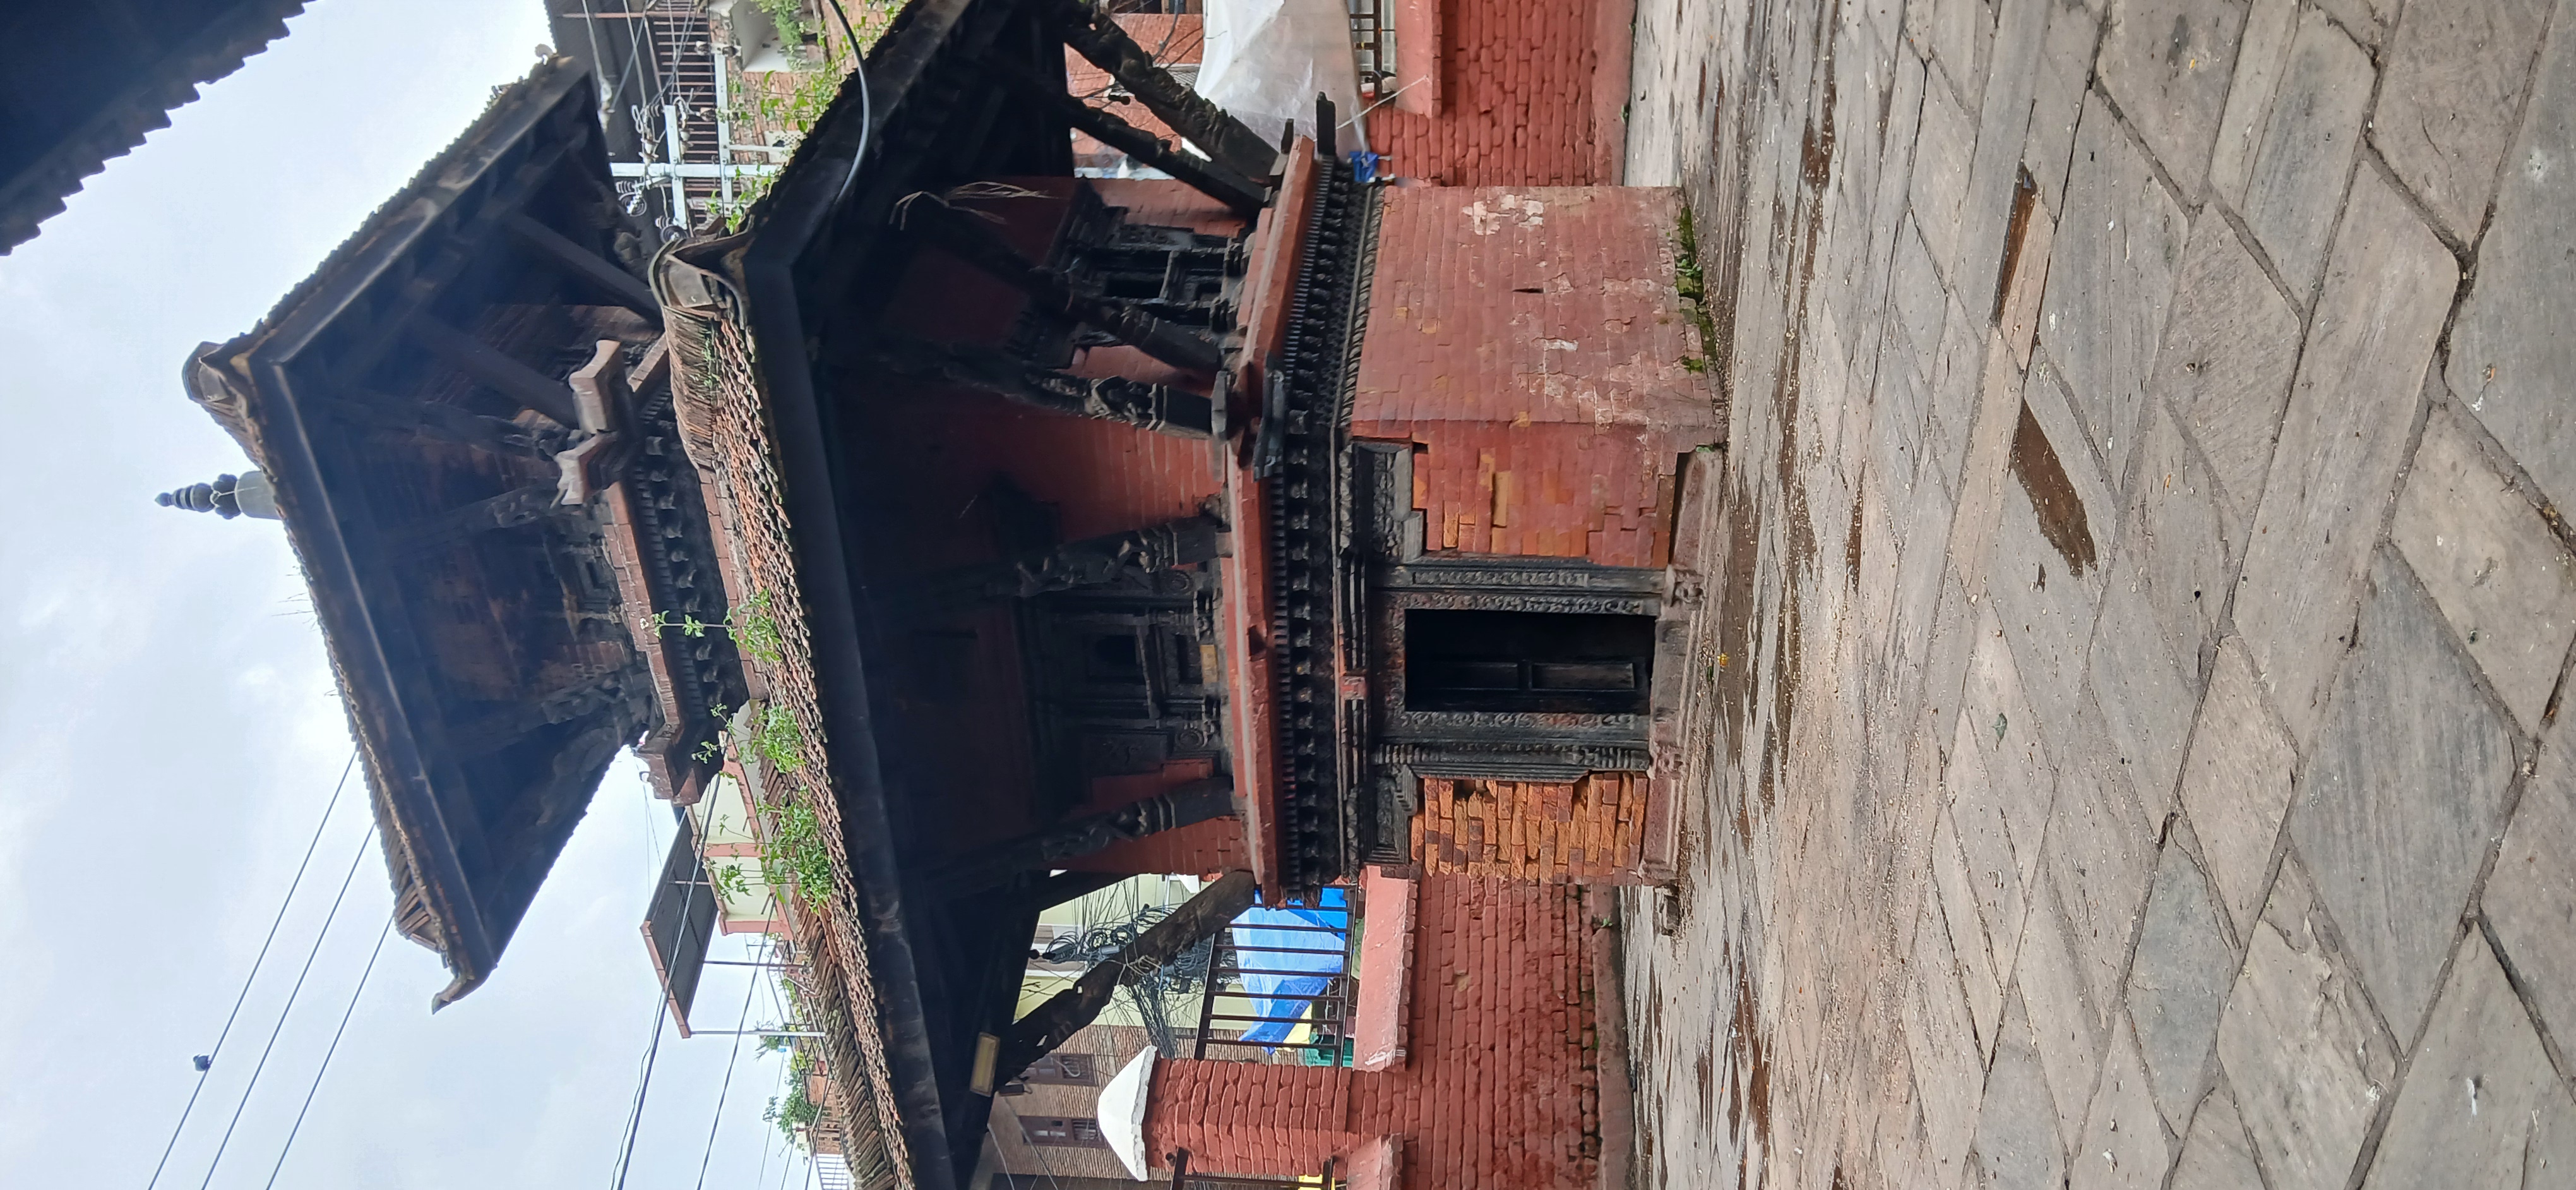
Heritage site: Badrinath_Temple